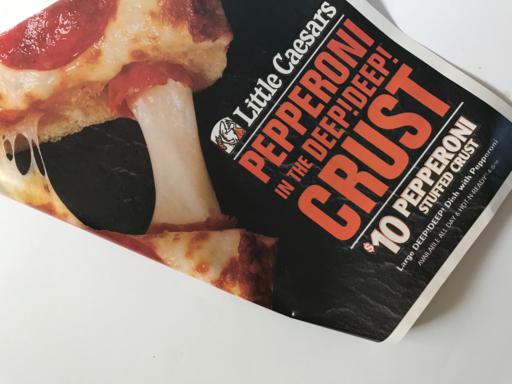
Waste category: paper